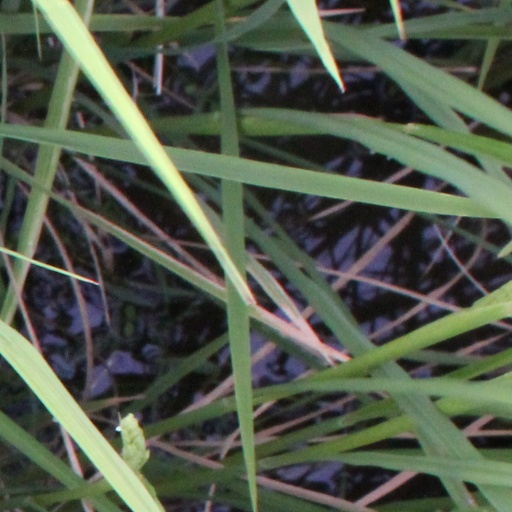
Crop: rice